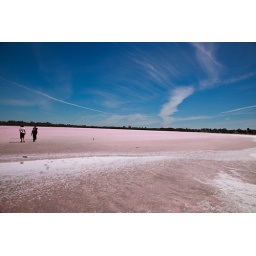
This is a salt lake in Victoria Australia. The salt is translucent and the ground underneath gives it a pink colour.